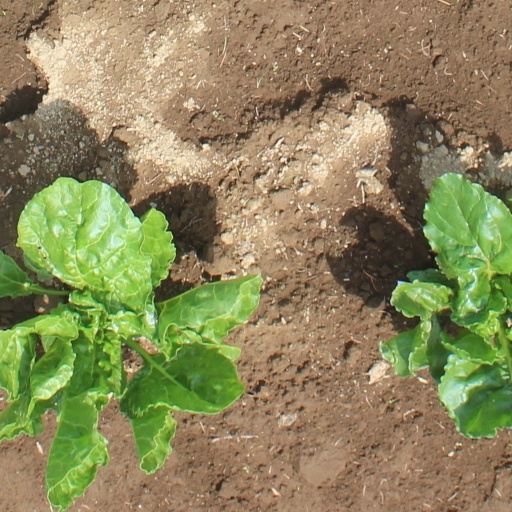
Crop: sugar beet